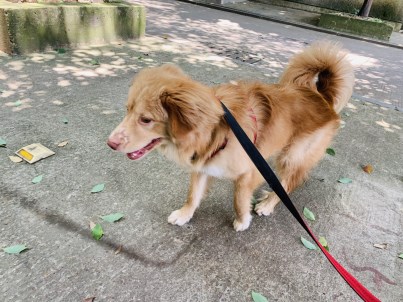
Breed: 5355-n000126-golden_retriever